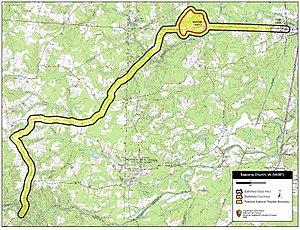
La bataille de Sappony Church, aussi connue comme la bataille de Stony Creek Depot, est un engagement de la guerre de Sécession, entre les forces des États confédérés d'Amérique et celles de l'Union, qui s'est déroulée le 28 juin 1864, lors du raid de Wilson-Kautz de la campagne de Richmond–Petersburg.